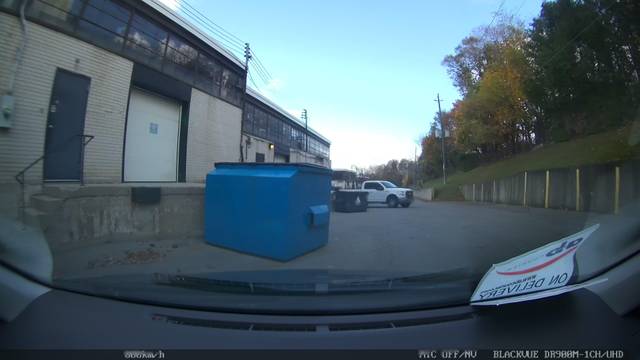
Region: Canada
Coordinates: 43.804, -79.414